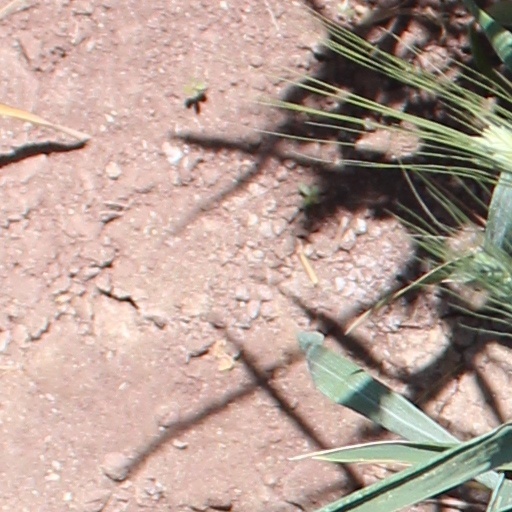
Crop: wheat